Nippert Stadium

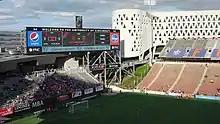
Scoreboard during a soccer game in 2016

As the UC program rose to prominence in the late 2000s, the small seating capacity of Nippert became an issue. Former UC head coach Brian Kelly called for an expansion of Nippert, the smallest stadium in the Big East Conference. On December 18, 2012, President Santa J. Ono and then Athletic Director Whit Babcock unveiled the long-anticipated plans to update and expand Nippert Stadium. Originally the price tag was estimated at $70 million, but eventually an increased budget of $86 million was announced. On June 25, 2013, the University of Cincinnati Board of Trustees approved the Nippert Stadium Expansion. The West Pavilion now includes a new press box and premium seating area, which will add suites, loge boxes, and club seating. The western concourse also boasts improved general fan amenities, including concession stands, restrooms, and more efficient in-stadium traffic flow. Additions on the east side of the stadium were more sparse, but included additional concession stands, restrooms, and an expansion of the formerly-cramped concourse walkways, due to the addition of skywalks to connect the Herschede-Shank Pavilion with the O'Varsity Way brick plaza, which is located just outside the stadium.